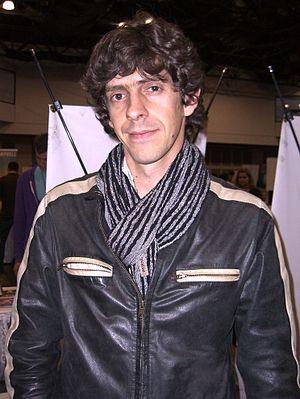
Fábio Moon est un auteur de bande dessinée brésilien. C'est le frère jumeau de Gabriel Bá avec lequel il a créé Daytripper.